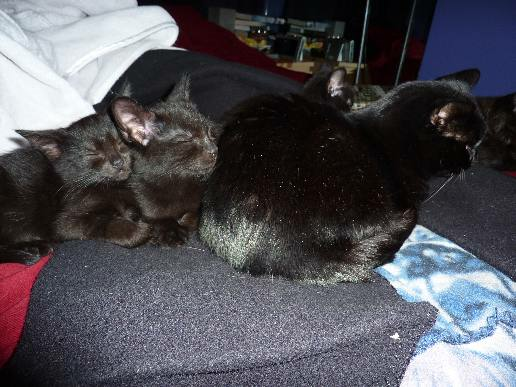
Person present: No